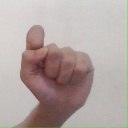
अक्षर: घ